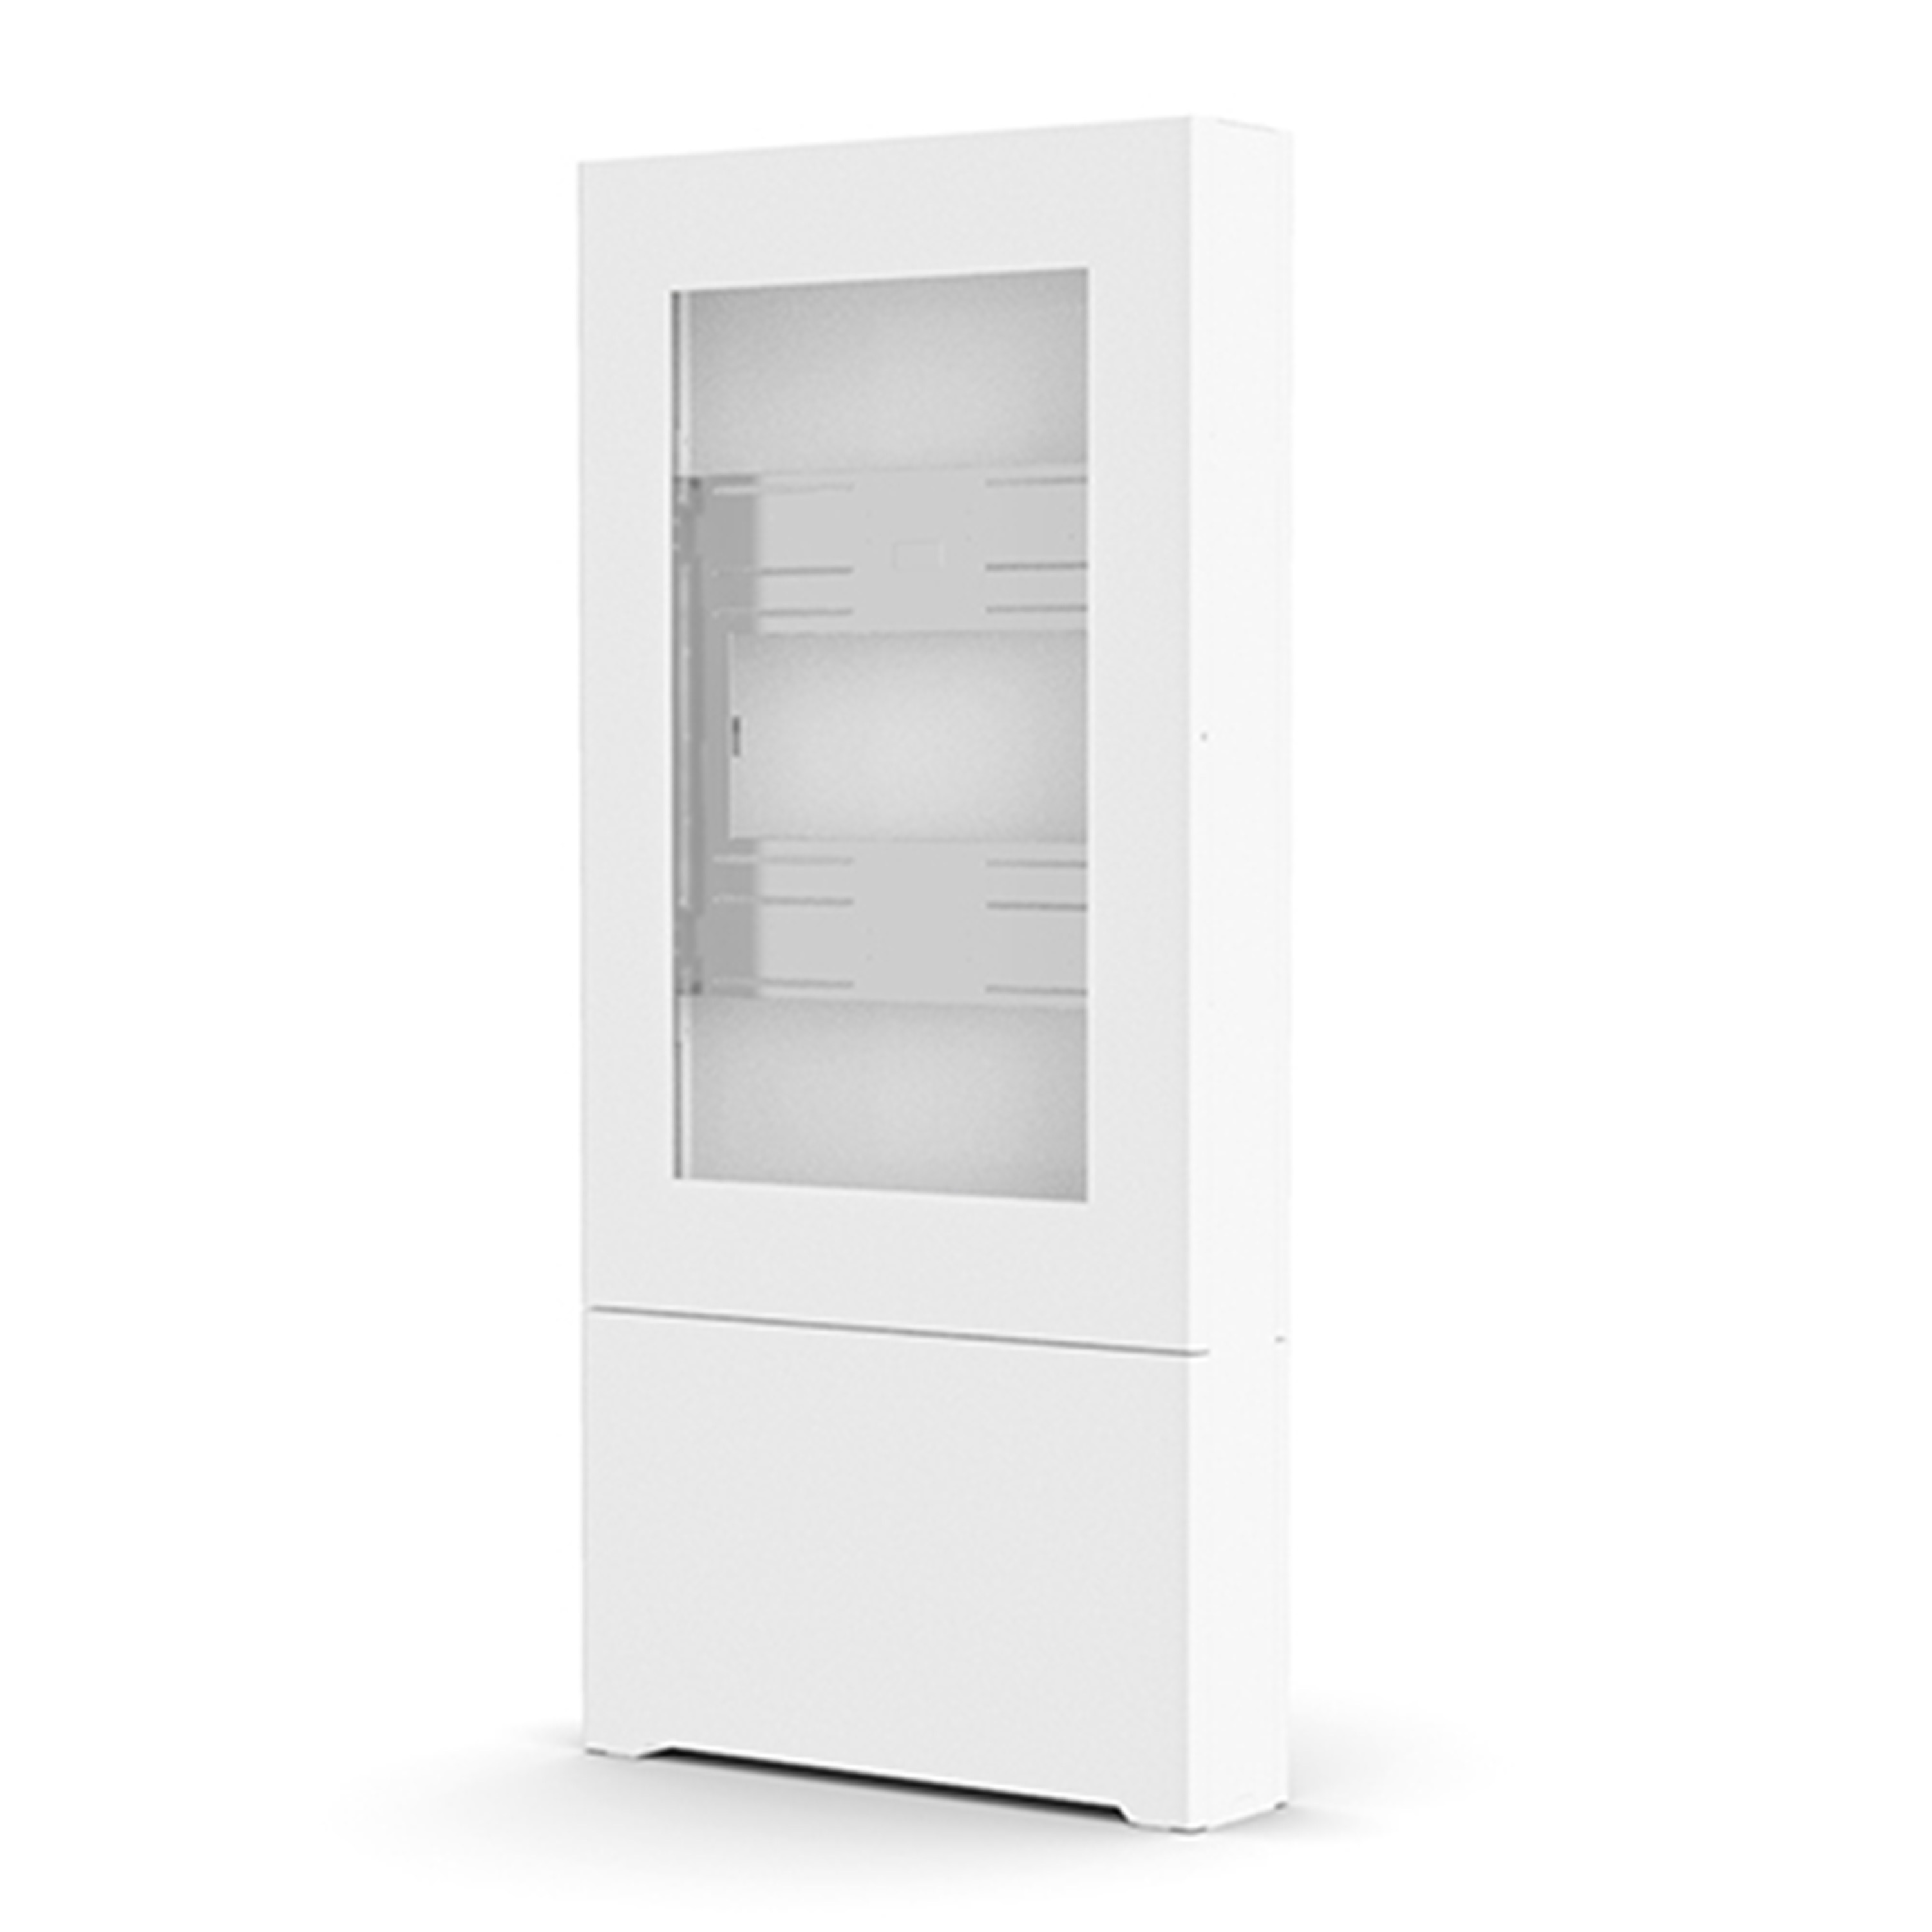
Impact Floor Standing Kiosk Portrait 48 White
Brand: Chief
Impact™ Floor Mounted Portrait Kiosks provide an aesthetic solution for enclosing displays in open areas. Designed with no exposed fasteners while maintaining full access and serviceability. Our exclusive design keeps the display mounted to the frame when opened. Keyed locking security keeps displays safe, and a universal AV Storage plate holds supporting equipment. Unparalleled front service and maintenance access Aesthetically pleasing with no exposed fasteners Keyed locking security Tool free removable storage panels Universal AV storage space Internal knockouts for electrical junction boxes and 2RU rack spaces External cable pathway knockouts Integrated passive cooling 125 lbs. (56.7 kg) weight capacity / screen Available in black and white Custom colors can be special ordered with a MOQ of 100
Category: Business & Industrial > Advertising & Marketing > Trade Show Displays > Kiosks